Mega Duck

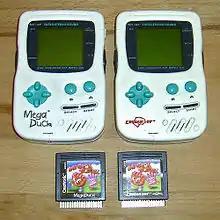
The Mega Duck and Cougar Boy with identical games for both systems

This is an (incomplete) list of Mega Duck/Cougar Boy games. Each Mega Duck/Cougar Boy game is similarly labelled as the same games were marketed for both systems, although not all games were released for the Cougar Boy. The notation MDxxx is used for Mega Duck Games, and the notation CBxxx for a Cougar Boy Games. A MD002 is exactly the same game as the CB002, even to a point that some "Cougar Boy" games start up with a Mega Duck logo. Some notation numbers go unused, going up to 037, but missing 012 and 023 for example.